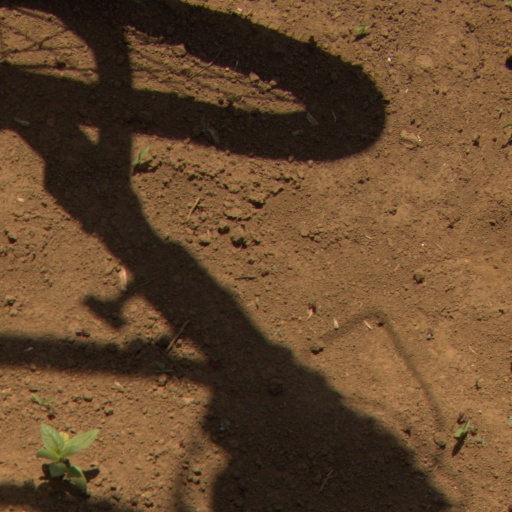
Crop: Jerusalem artichoke